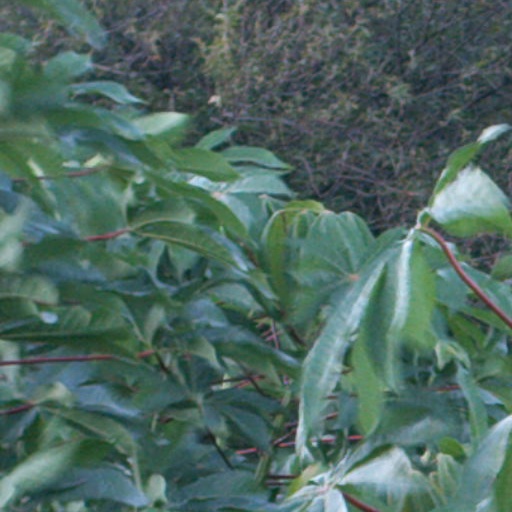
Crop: cassava